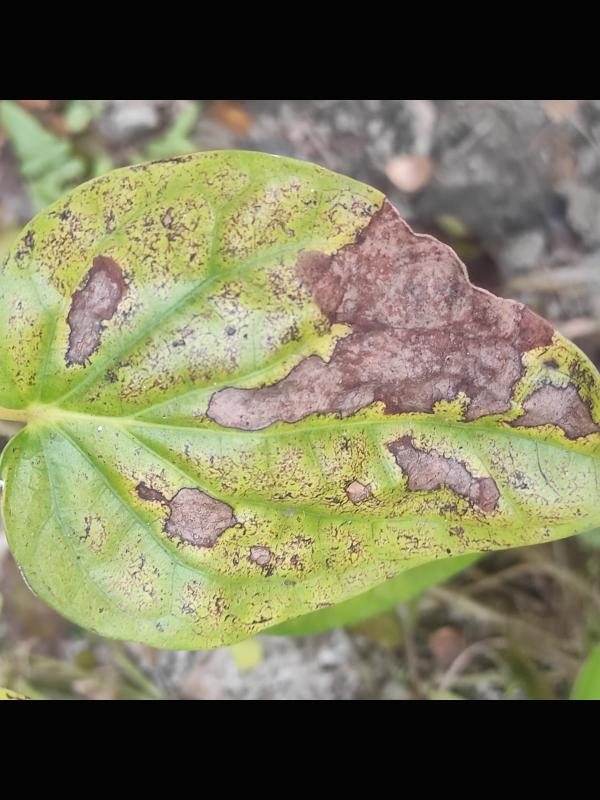
Label: Fungal_Brown_Spot_Disease